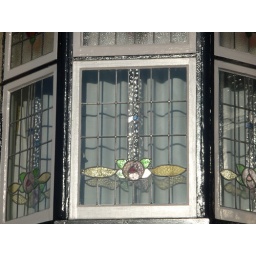
John Lennon's boyhood home on Menlove Avenue in Liverpool, looking into his bedroom window.